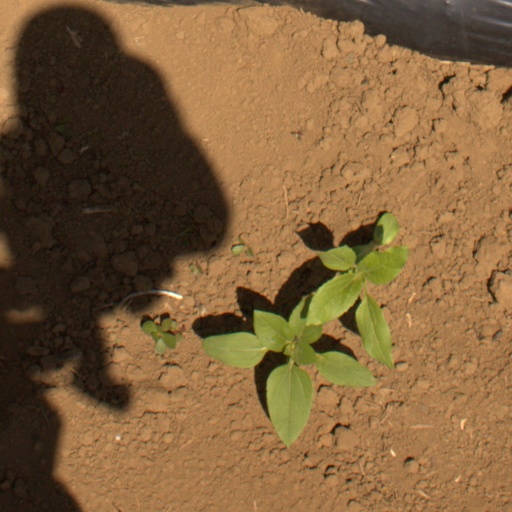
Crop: Jerusalem artichoke